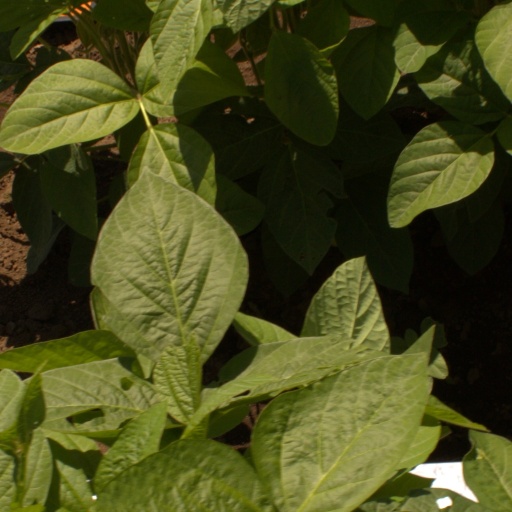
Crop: soybean